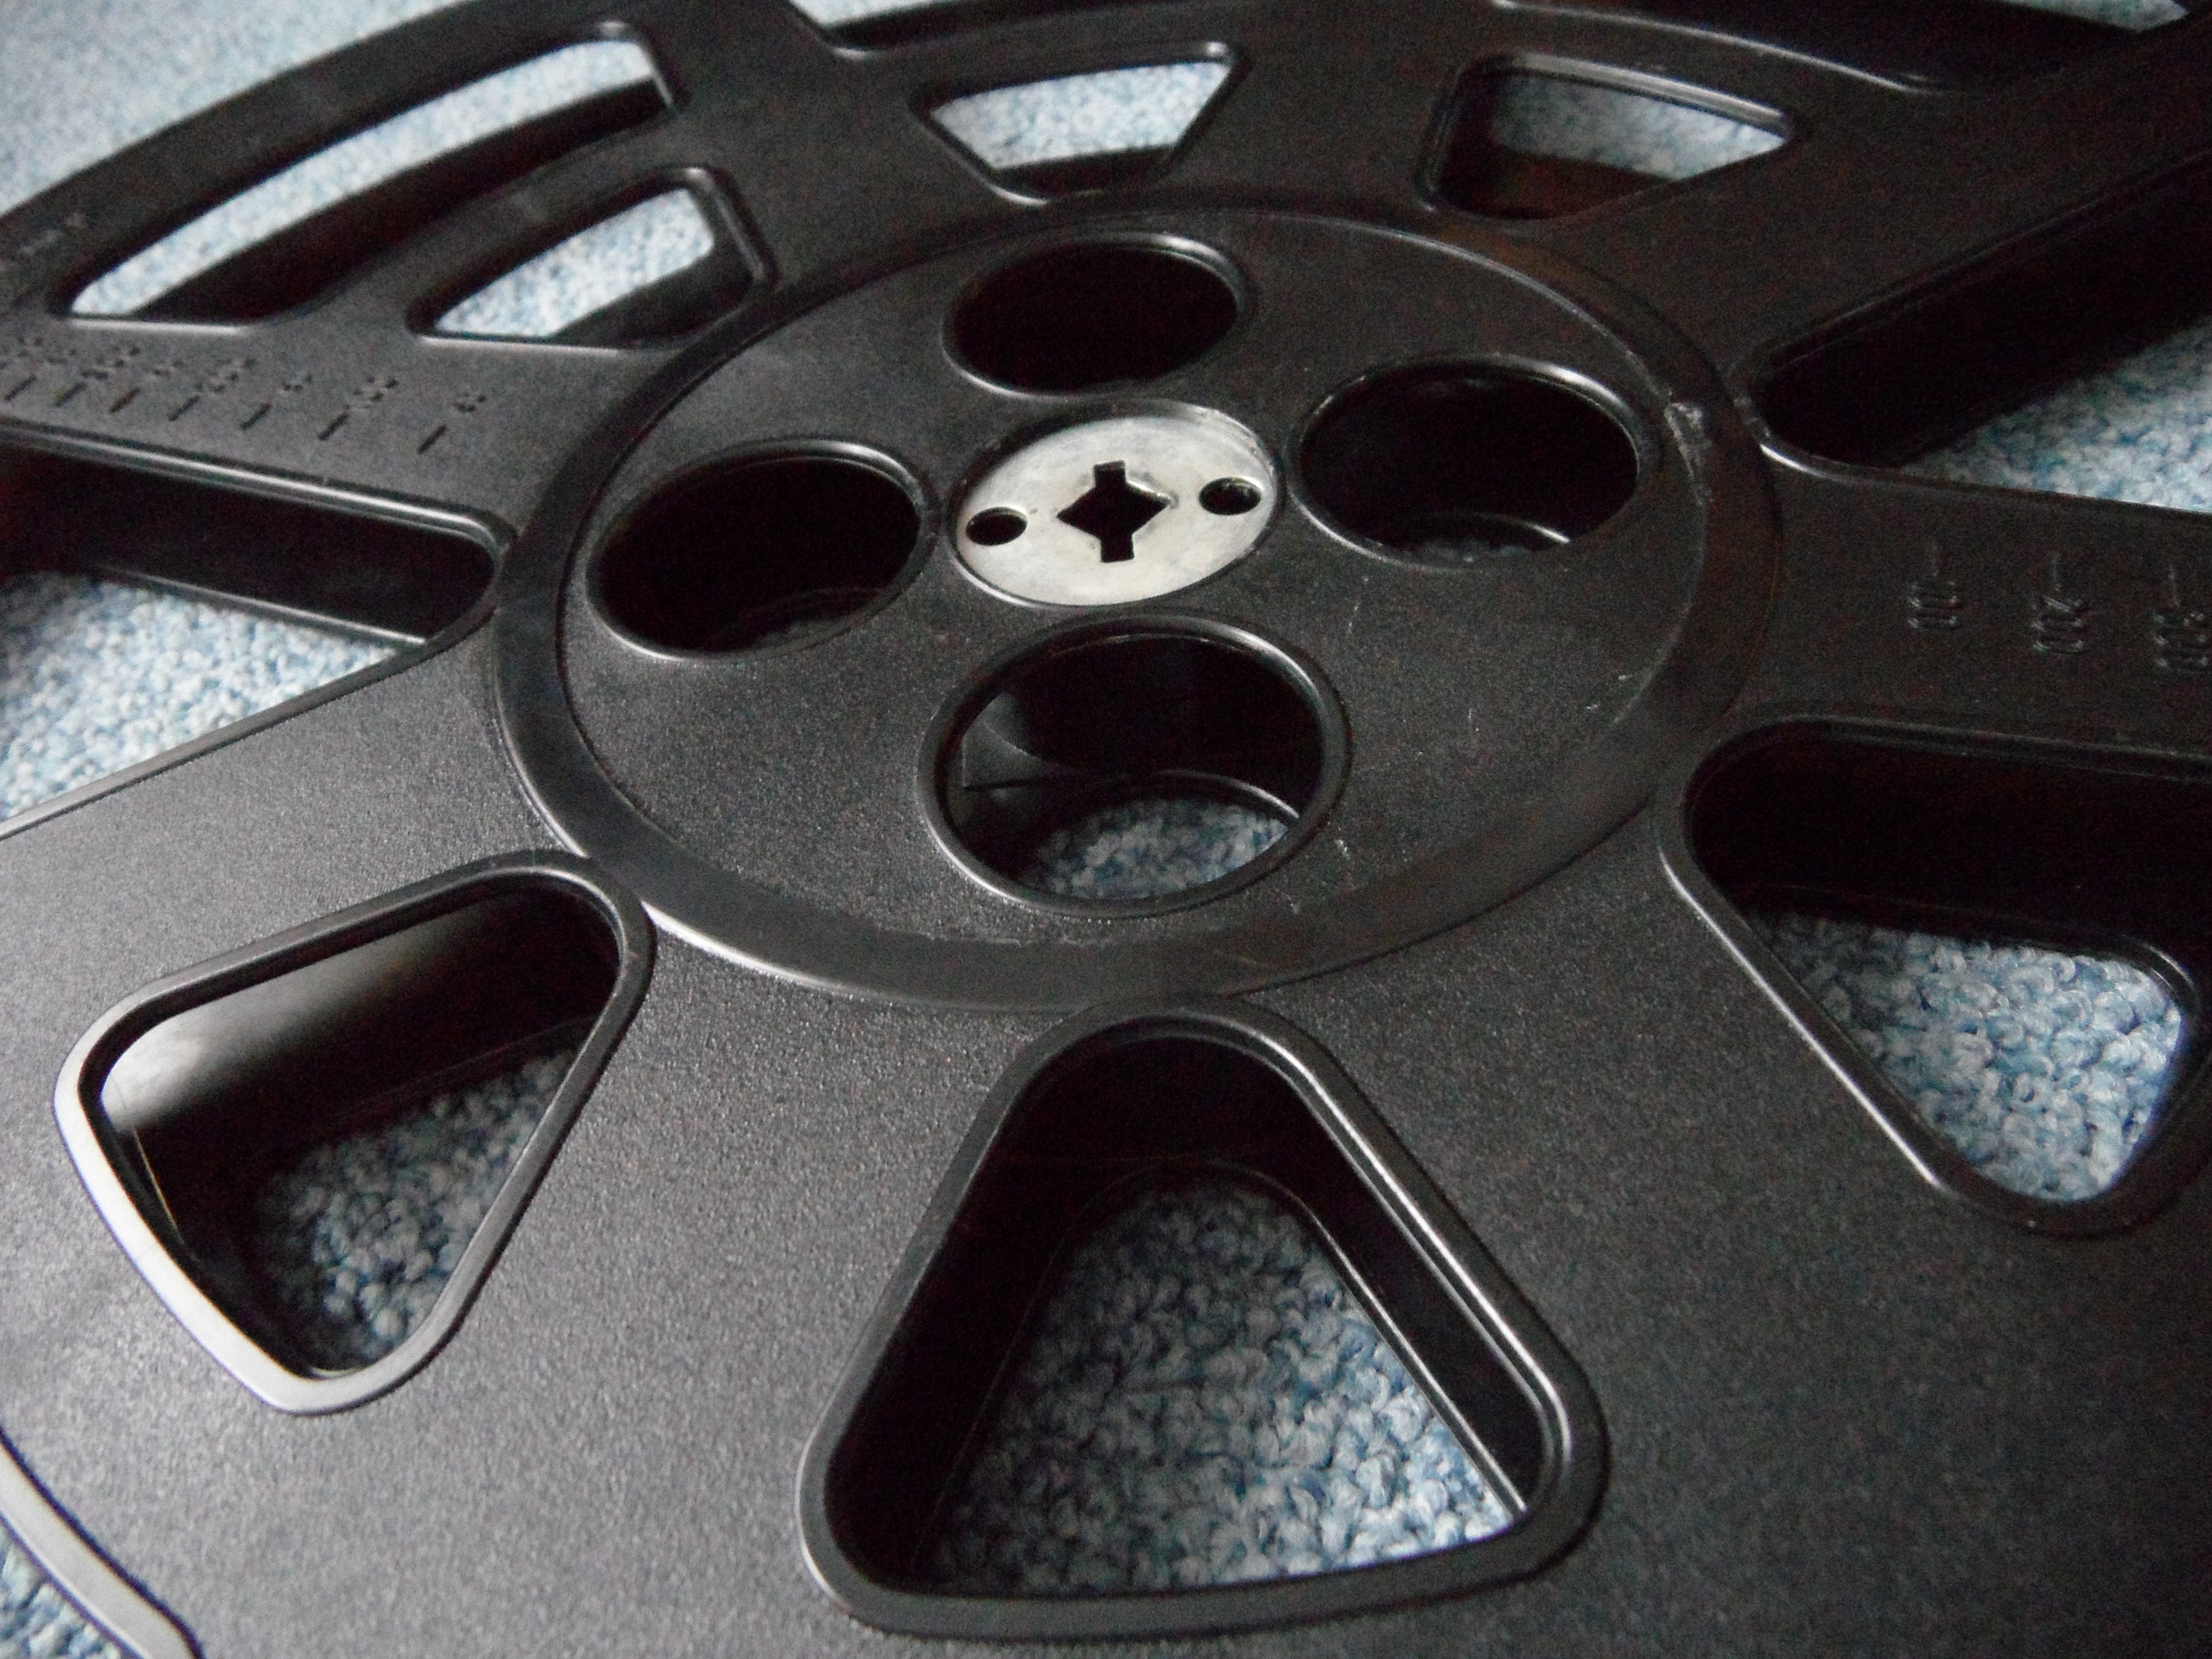
wheel, old, film, spoke, steering wheel, black, close, tire, coil, bumper, rim, media, cinema, 16mm, demonstration, hubcap, alloy wheel, auto part, film screening, film reel, automotive exterior, automotive tire, steering part